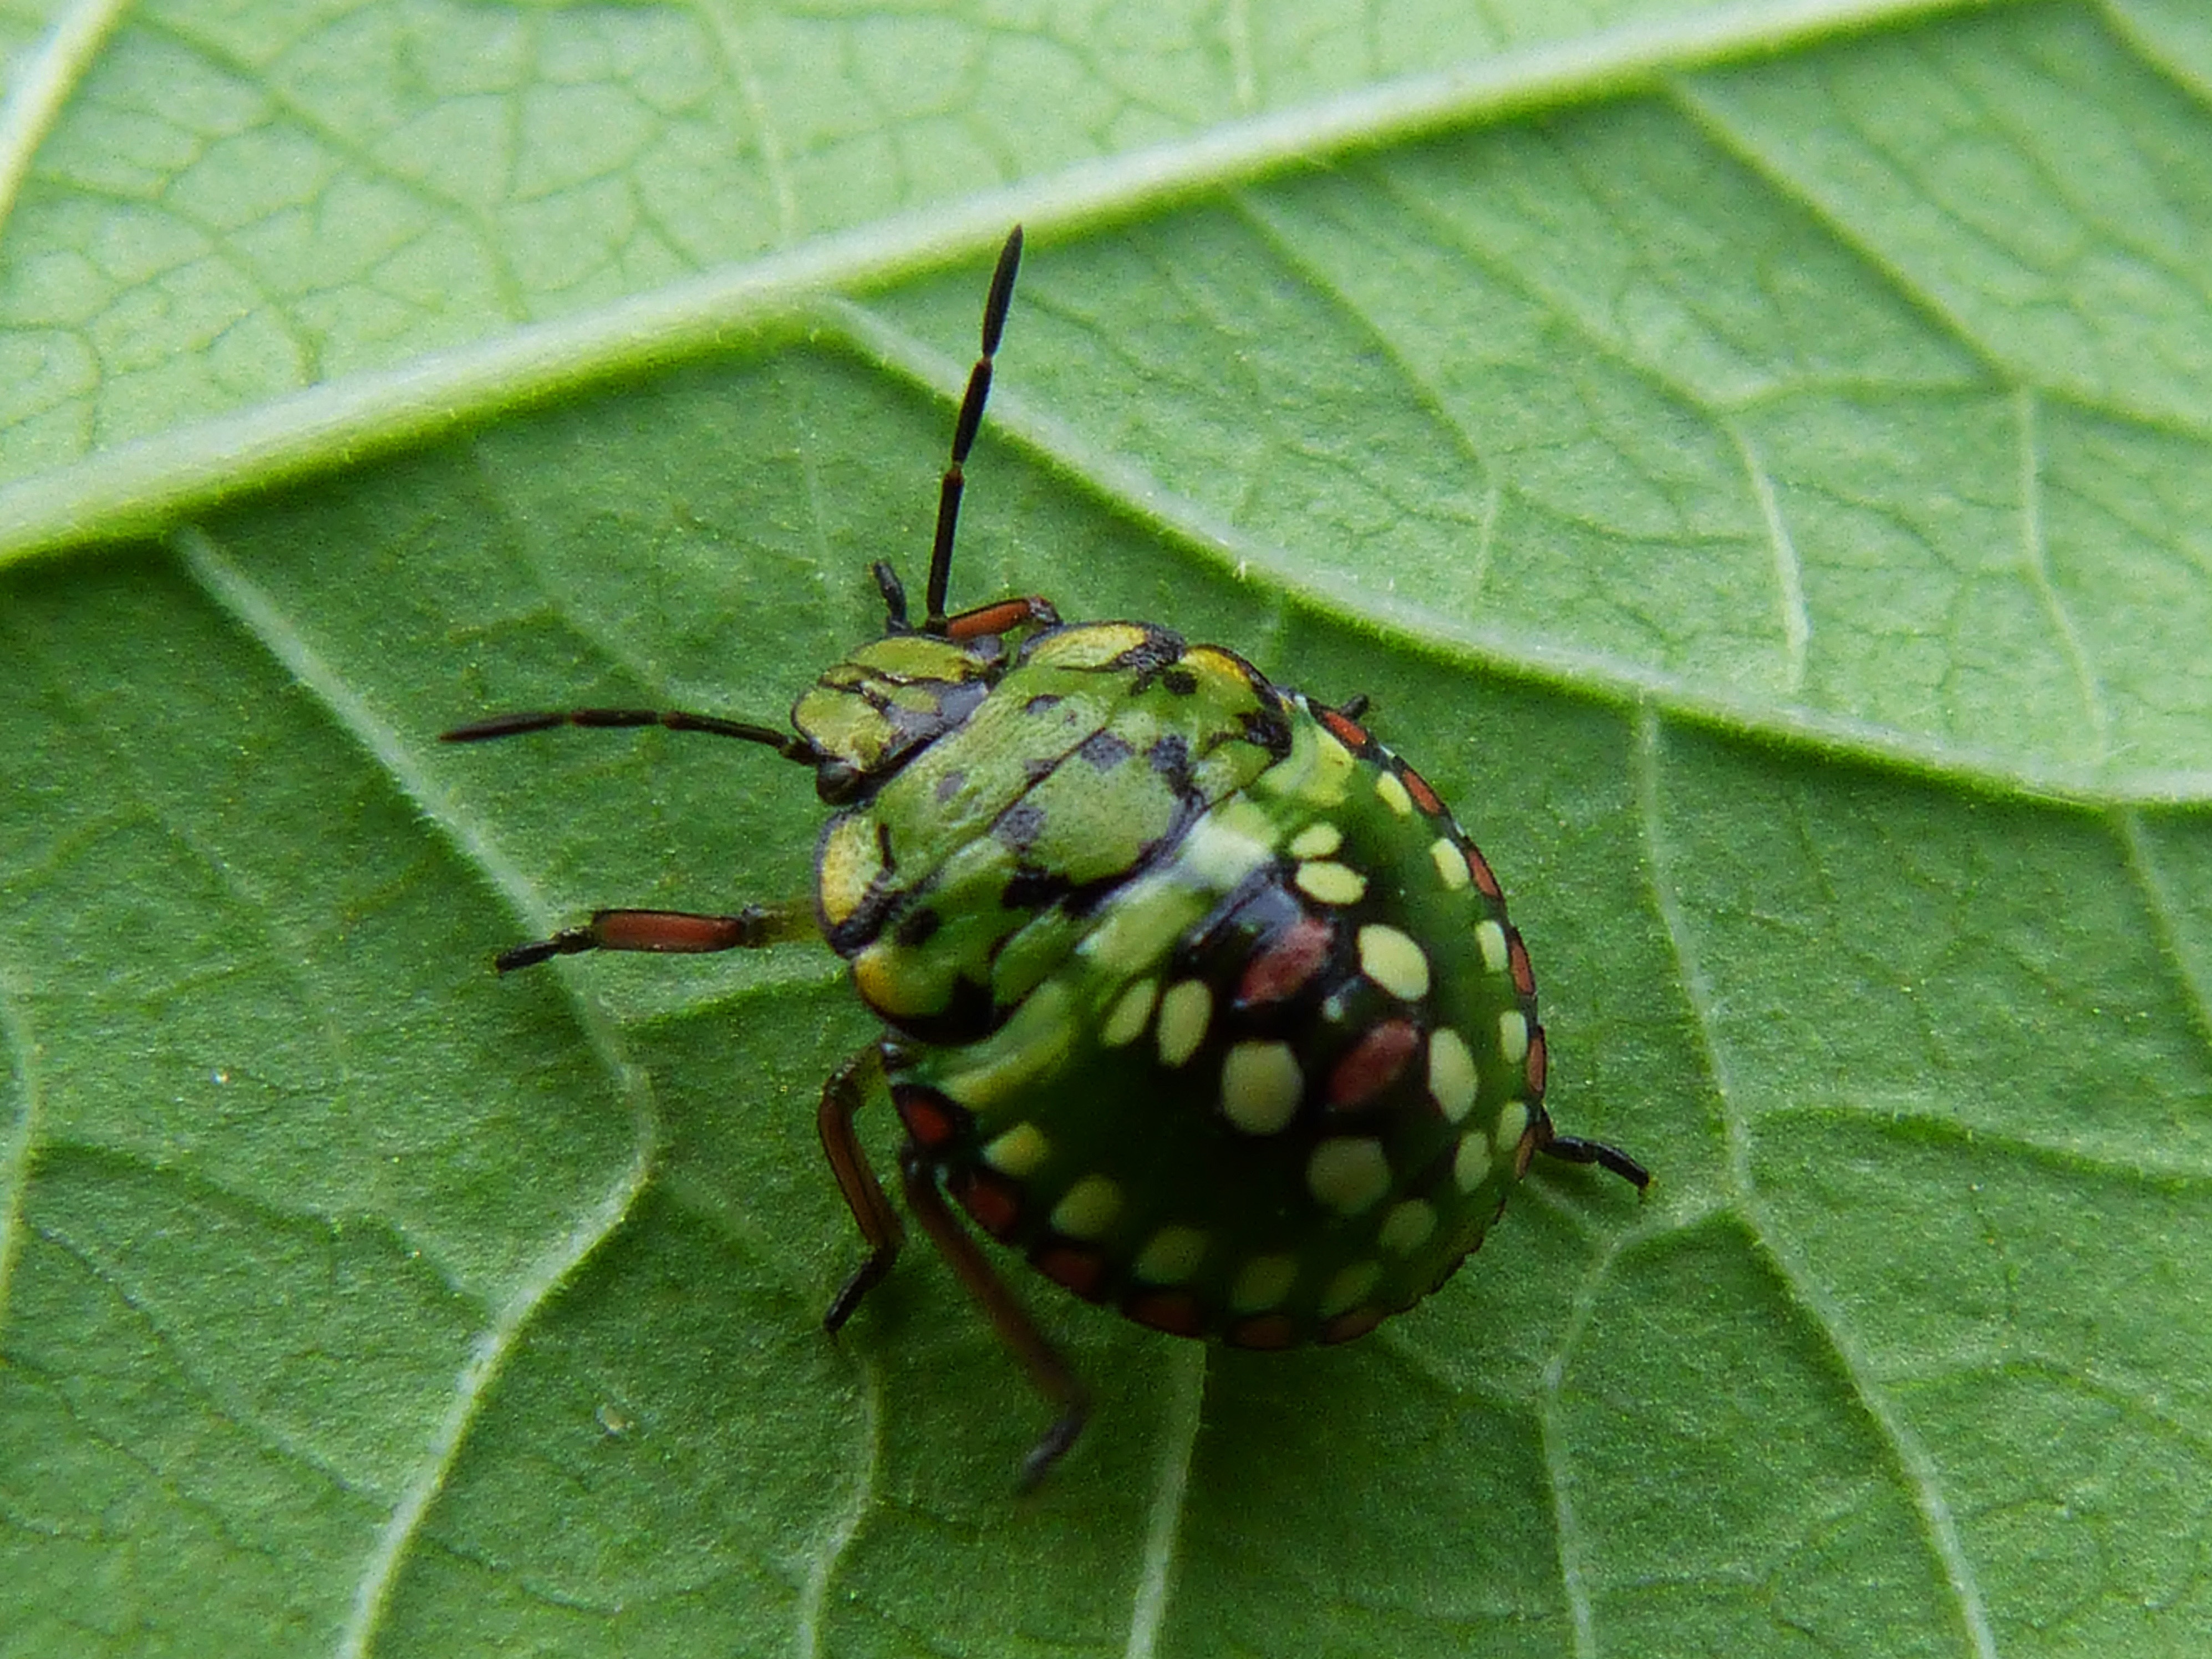
nature, leaf, green, insect, small, botany, fauna, invertebrate, close up, leaves, colors, insects, beetle, macro photography, arthropod, leaf beetle, plant stem